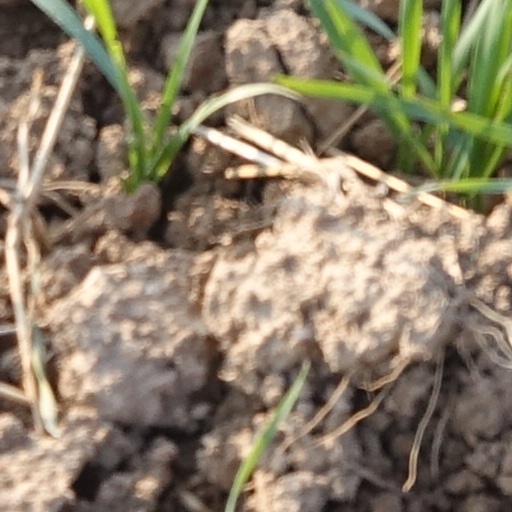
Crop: wheat